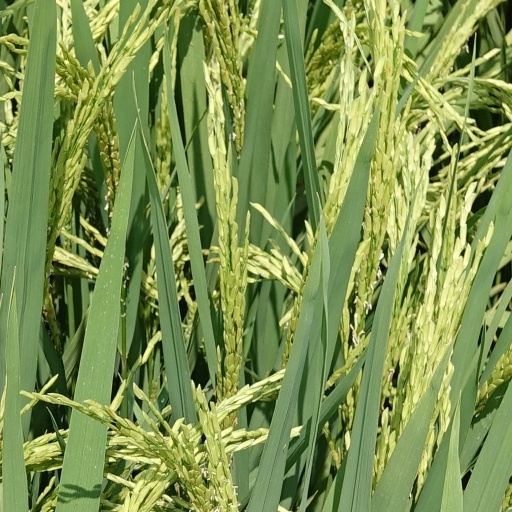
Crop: rice